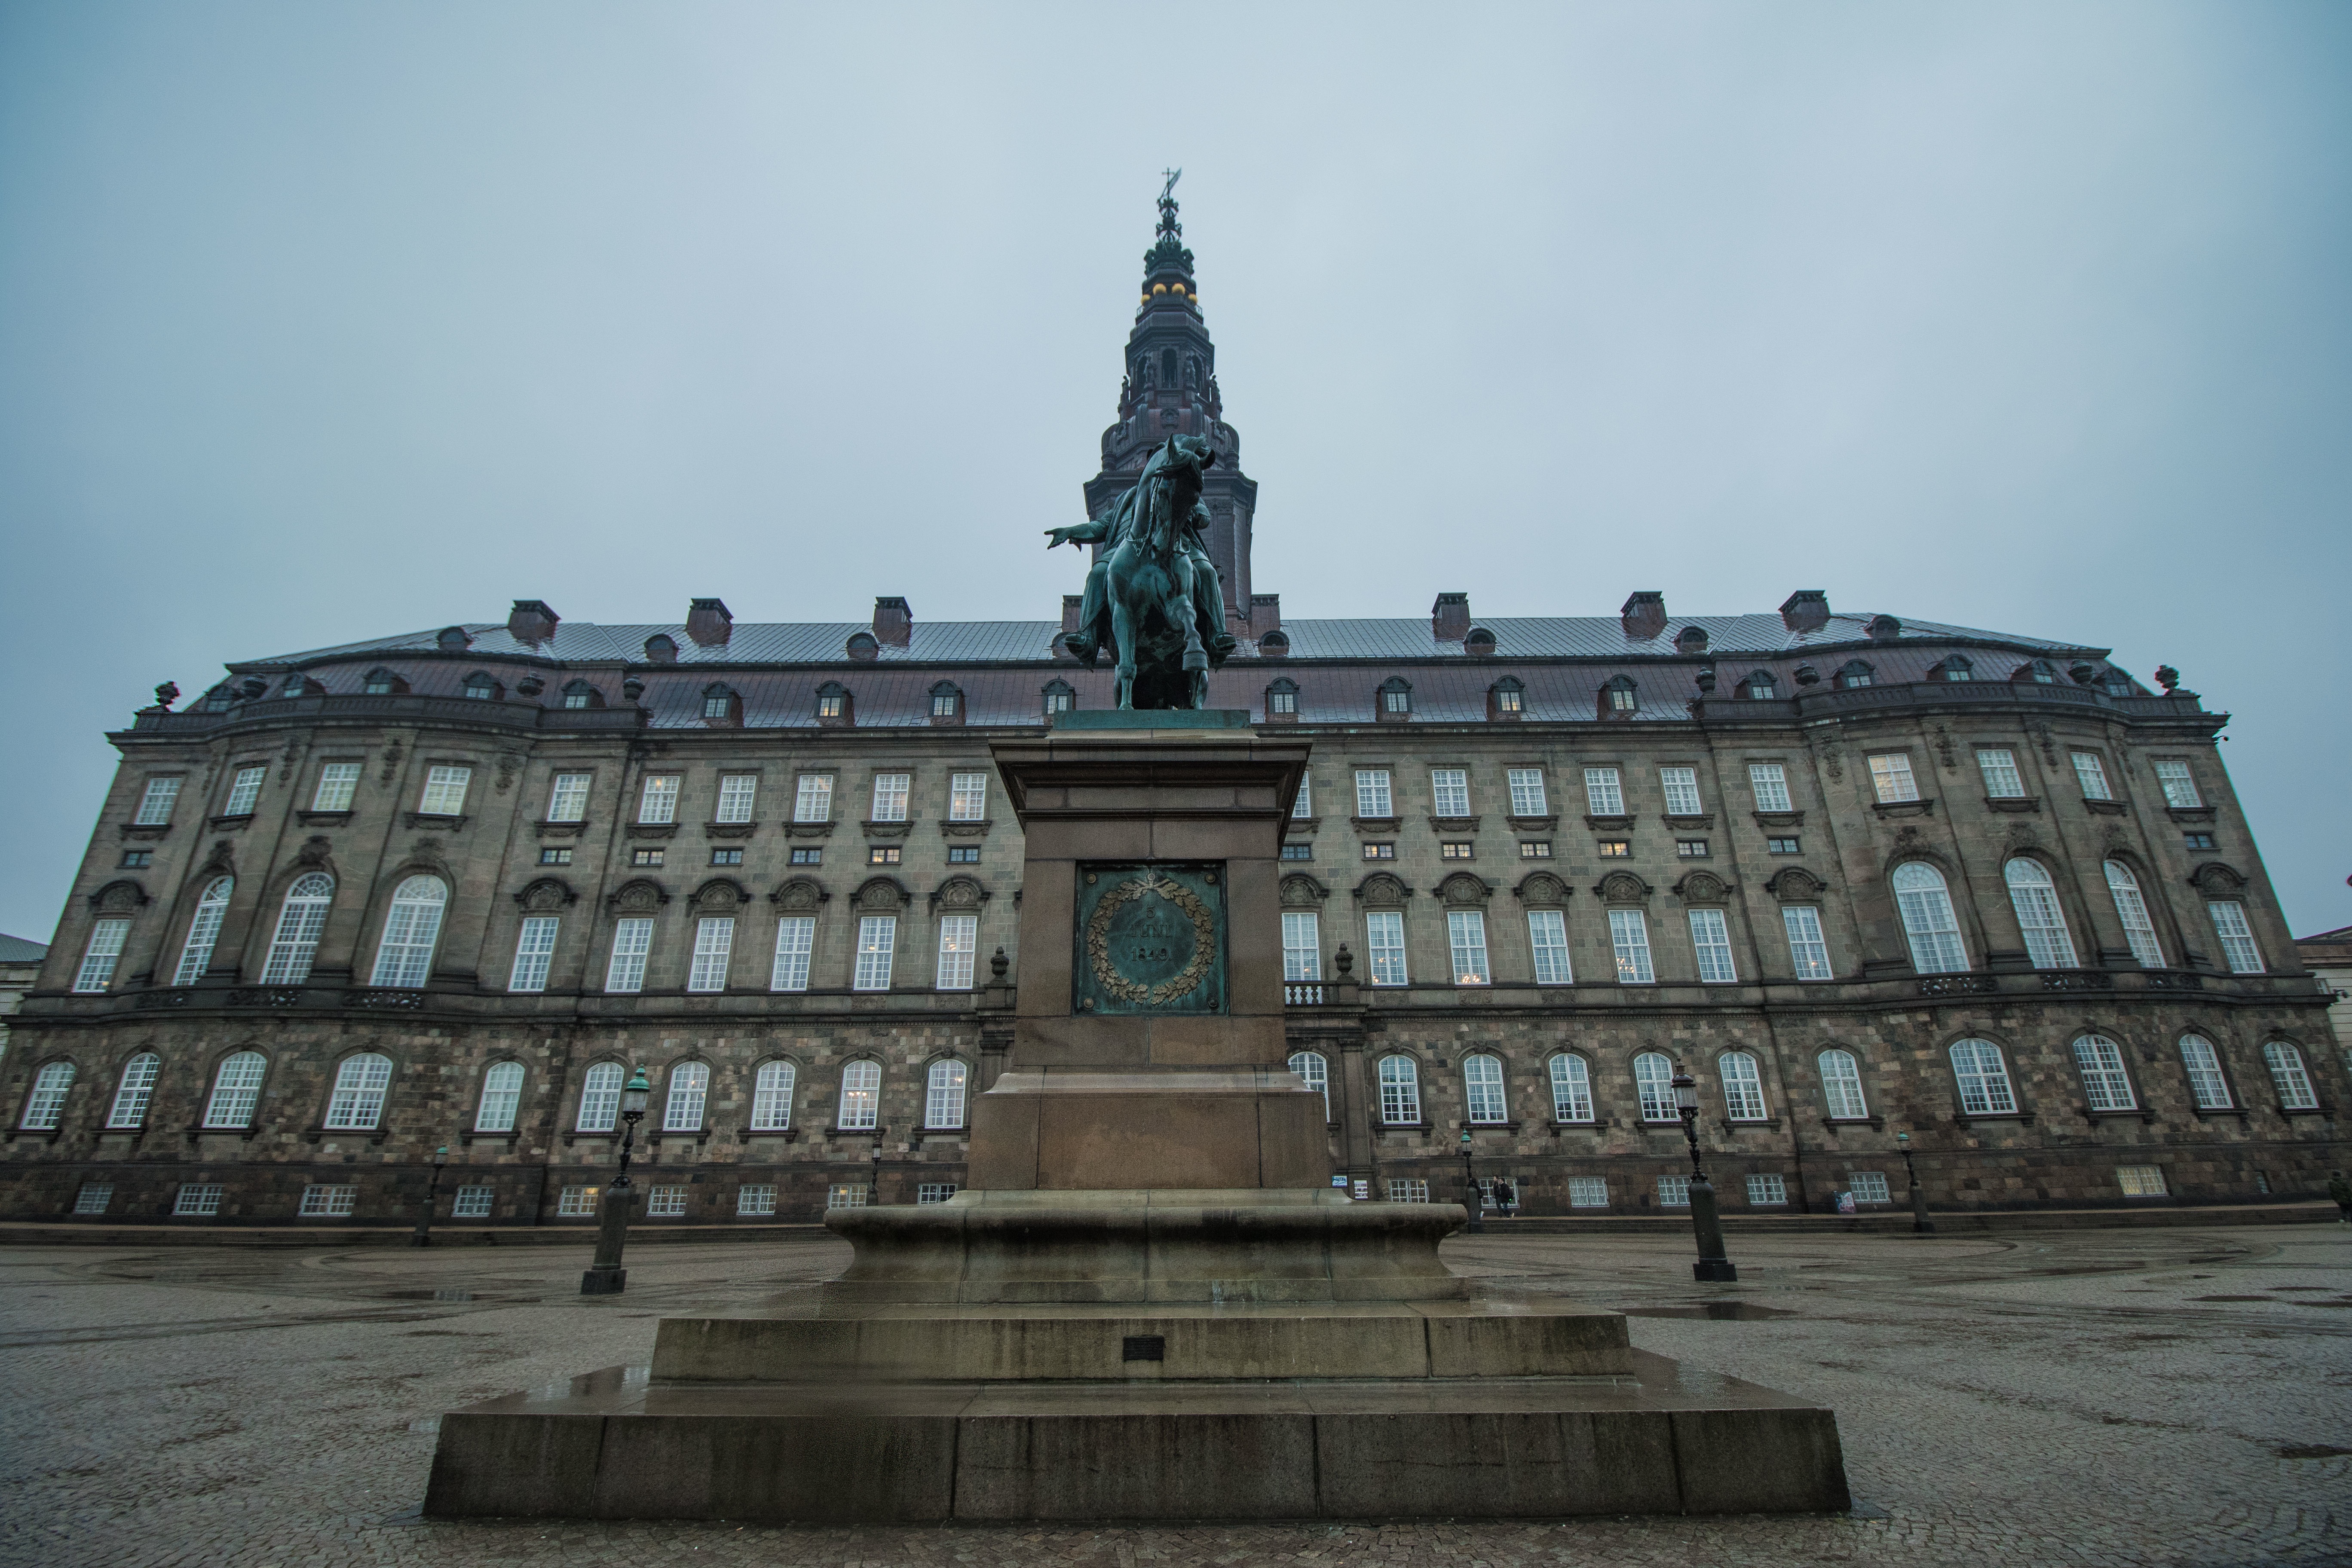
architecture, building, chateau, palace, plaza, landmark, facade, town square